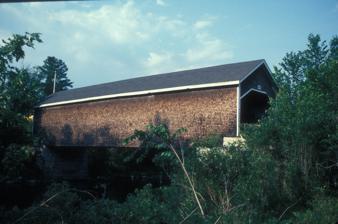
Building: Robyville Bridge
Country: United States of America
Year built: 1876
United States historic place Robyville Bridge U.S. National Register of Historic Places The bridge in 1970 Show map of Maine Show map of the United States Location Over Kenduskeag Stream , Robyville, Corinth, Maine Coordinates 44°56′35″N 68°58′8″W / 44.94306°N 68.96889°W / 44.94306; -68.96889 Area 0.3 acres (0.12 ha) Built 1876 ( 1876 ) Architectural style Howe Truss System NRHP reference No. 70000061 Added to NRHP February 16, 1970 The Robyville Bridge is a historic covered bridge in Corinth, Maine .  Built in 1876, this Howe truss bridge is one of the state's few surviving 19th-century covered bridges.  It carries Covered Bridge Road across Kenduskeag Stream in the southern part of the rural community.  It was listed on the National Register of Historic Places in 1970 and designated as a Maine Historic Civil Engineering Landmark by the American Society of Civil Engineers in 2002. Description and history Kenduskeag Stream flows southeast across the rural town of Corinth en route to the Penobscot River at Bangor .  The Robyville area of the town was for many years the site of sawmills, possibly dating to the community's early settlement in the late 18th century.  It is unknown how many bridges may have stood at or near this location prior to the construction of this bridge in 1876. The Robyville Bridge is oriented roughly north-south across the stream.  It is a single-span structure 76 feet (23 m) long, with a portal clearance of 14 feet (4.3 m) and a total structure height of 16 feet (4.9 m).  It is set on abutments fashioned out of large rough-cut granite blocks; the southern abutment has been reinforced in the 20th century with concrete.  The bridge's trusses are a modified Howe truss , in which the king posts near the center of the span have been doubled, and some of the cross braces have also been doubled.  Crossbeams join the trusses below the roadbed, which is built out of stringers that parallel the bed, planking running side to side, and a pair of spaced wheel runways.  The bridge's walls are clad in wooden shingles, and its roof is covered in asphalt shingles. The bridge is open to traffic, and received major rehabilitation in 1984. See also National Register of Historic Places listings in Penobscot County, Maine List of bridges on the National Register of Historic Places in Maine References